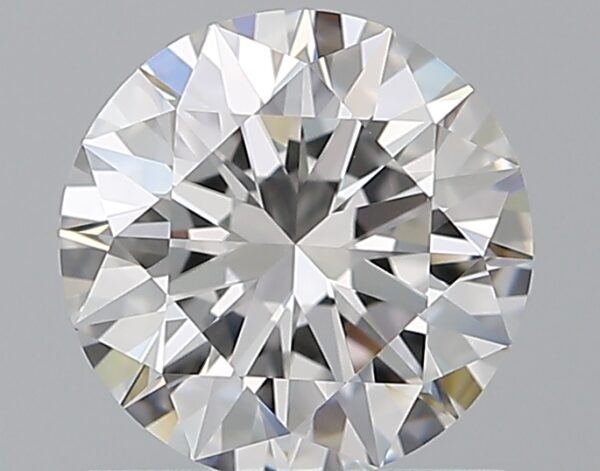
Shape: round
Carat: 1.02
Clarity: VVS1
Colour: E
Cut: EX
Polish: EX
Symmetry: EX
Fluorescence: F
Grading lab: GIA
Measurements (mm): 6.46 x 6.49 x 3.98